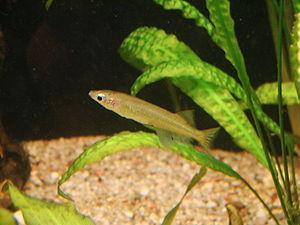
zoo de Wrocław.
Oryzias est un genre de poissons de la famille des Adrianichthyidae et de l'ordre des Beloniformes. C'est le seul genre de la sous-famille des Oryziinae. L'espèce type est Oryzias latipes.
Oryzias sarasinorum est une espèce de poisson de la famille des Adrianichthyidae. Il est endémique de l'Indonésie. L' espèce fut un temps classé sous le nom de genre Xenopoecilus mais, qui ne comprend plus d'espèces à l'heure actuelle.